2012 Football League Cup final

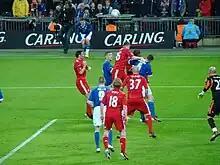
Cardiff and Liverpool players compete to win possession of the ball from a throw-in

Cardiff set up in a 4–4–1–1 formation with Rudy Gestede in the striker position supported by Kenny Miller. Liverpool lined up in a 4–2–3–1 formation, with Andy Carroll starting as the lone striker, with Luis Suárez playing behind him and Jordan Henderson and Stewart Downing either side. Cardiff kicked off, but Liverpool had the first chance of the match. Steven Gerrard passed the ball to Stewart Downing on the left hand side of the pitch, he passed to Glen Johnson whose shot hit the crossbar, the ball rebounded to Gerrard, but he sent his shot over the Cardiff goal. Liverpool had the best of the opening minutes of the match, with Cardiff unable to keep possession of the ball. Liverpool had another chance in the sixth minute; Downing went past Cardiff defender Kevin McNaughton down the left of the pitch and crossed the ball into the penalty area, which was cleared for a corner kick. The resulting corner found Andy Carroll, but his header was deflected out for another corner which was caught by Cardiff goalkeeper Tom Heaton.